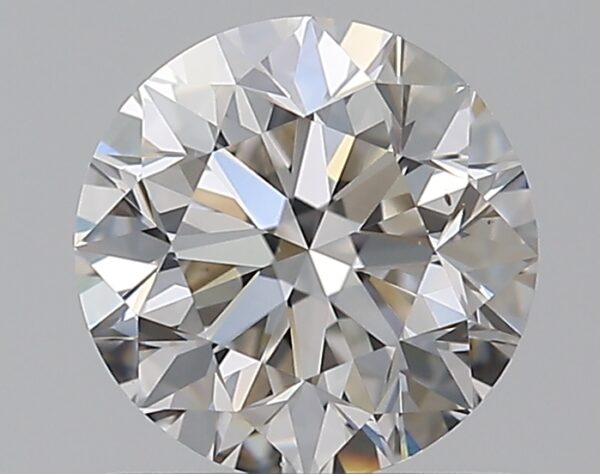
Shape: round
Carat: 0.9
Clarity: VS2
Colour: I
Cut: VG
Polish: EX
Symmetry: EX
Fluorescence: N
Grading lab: GIA
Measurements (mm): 5.99 x 6.05 x 3.89